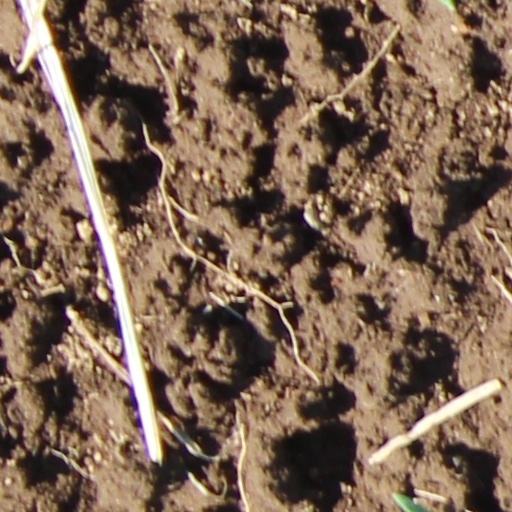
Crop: wheat